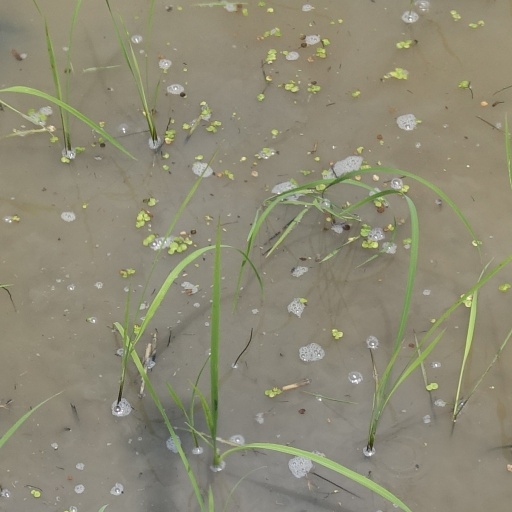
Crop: rice